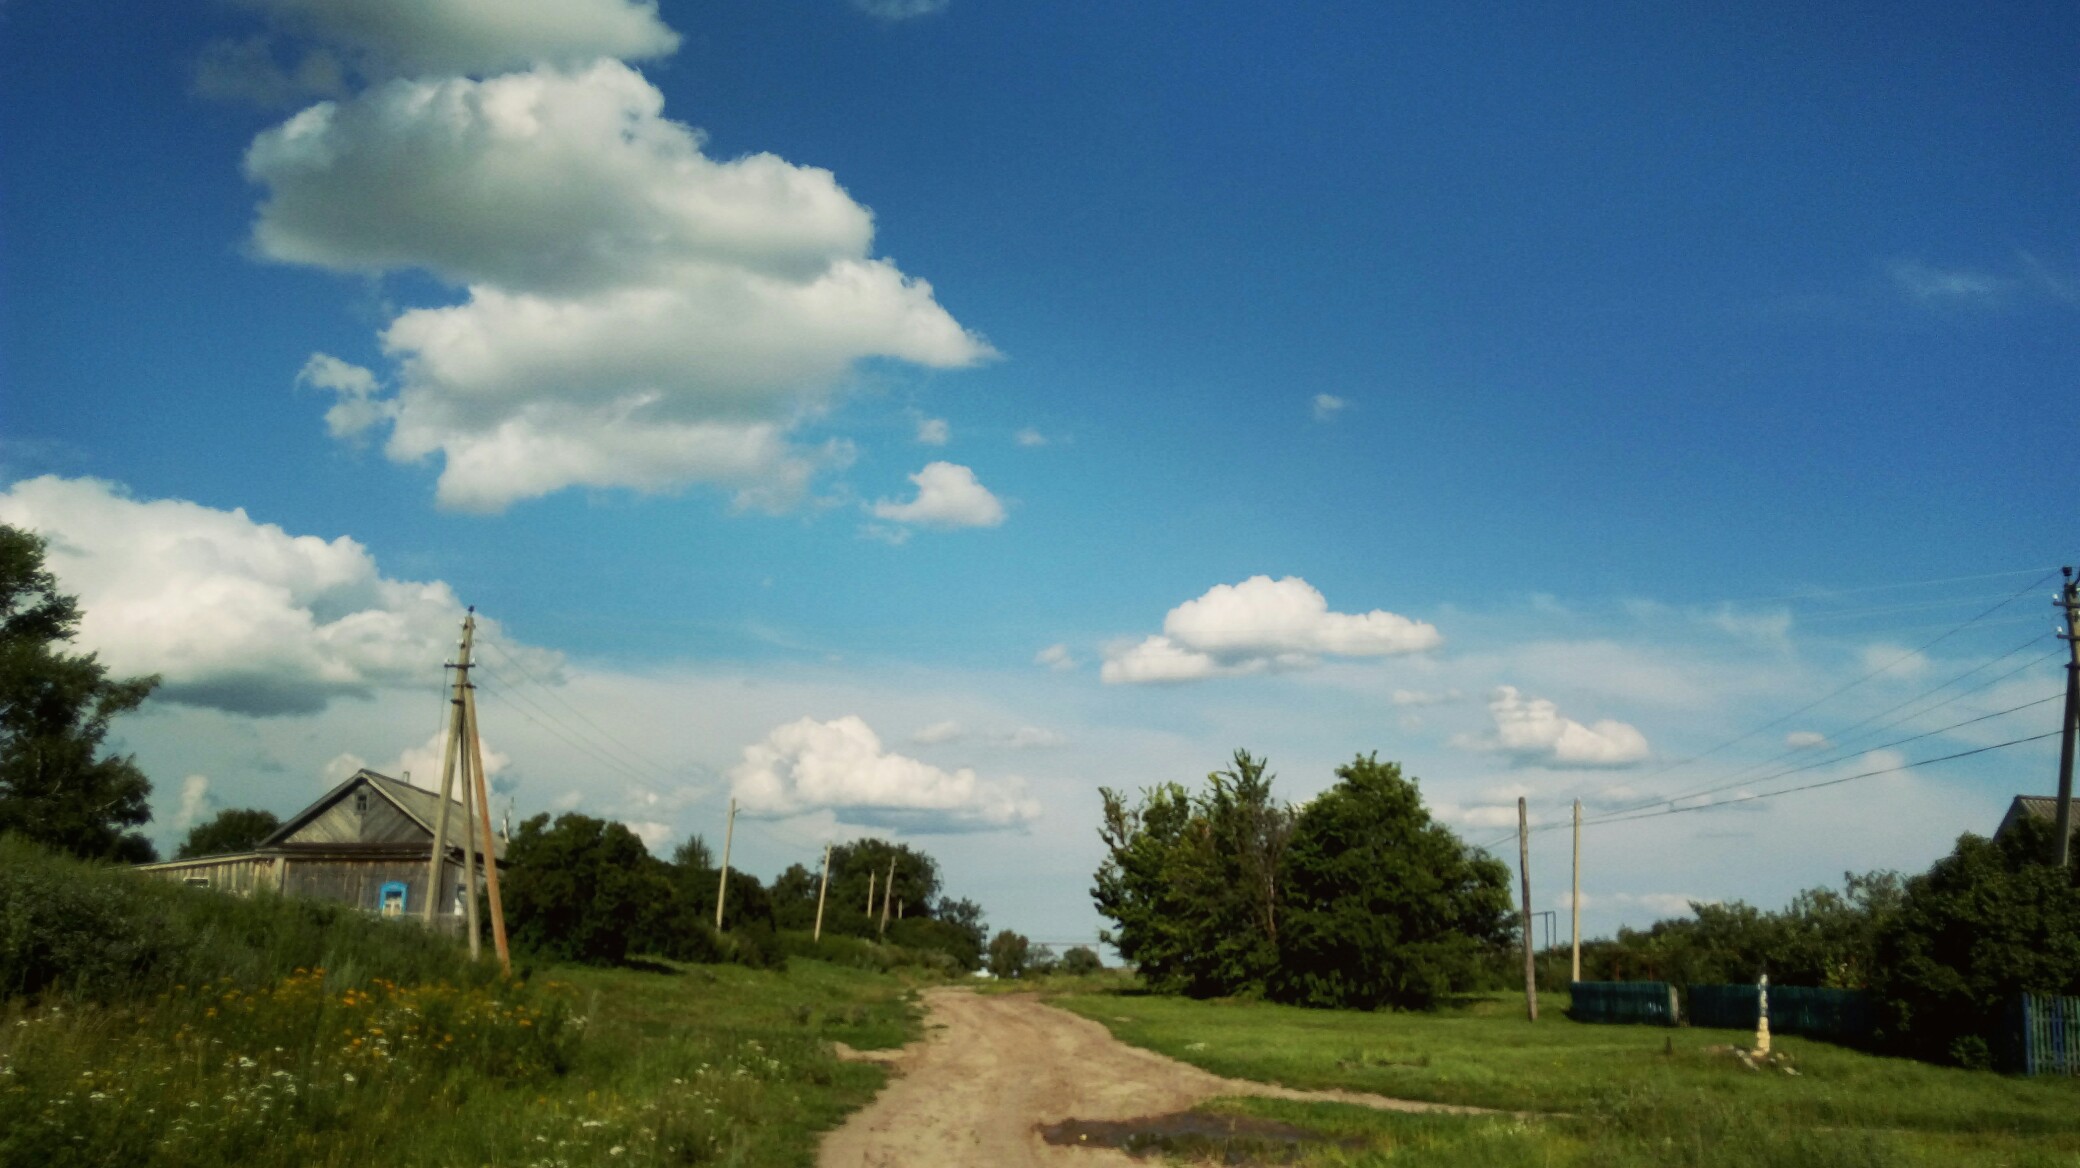
sky, clouds, blue, village, houses, land, summer, day, weather, heat, will, horizon, road, grass, greens, trees, cloud, grassland, field, highland, meadow, prairie, cumulus, rural area, farm, pasture, plain, mount scenery, daytime, land lot, energy, hill station, wind, tree, meteorological phenomenon, hill, ecoregion, landscape, steppe, windmill, panorama